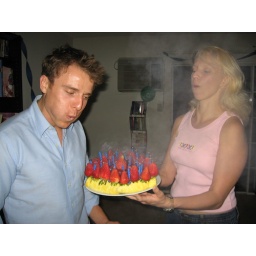
and then she disappeared in a cloud of smoke while holding the cake